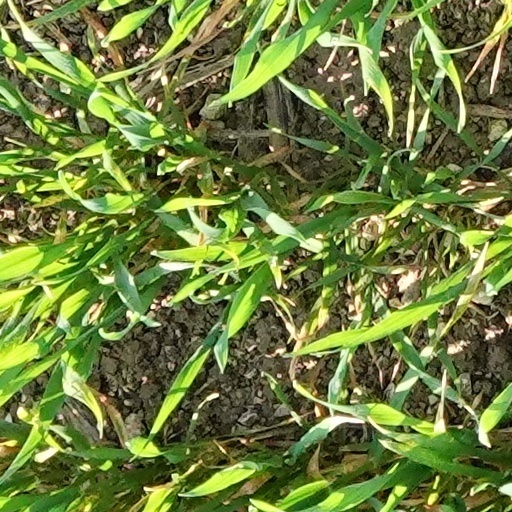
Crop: wheat